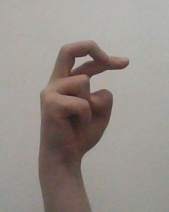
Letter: zay